Bauska Town Hall

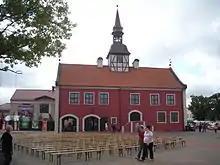
Bauska Town Hall, 2013

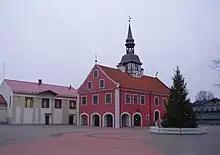
Bauska Town Hall, 2014

Bauska Town Hall is a recently rebuilt 17th-century town hall building located in the middle of the Market Square in Bauska, Latvia.